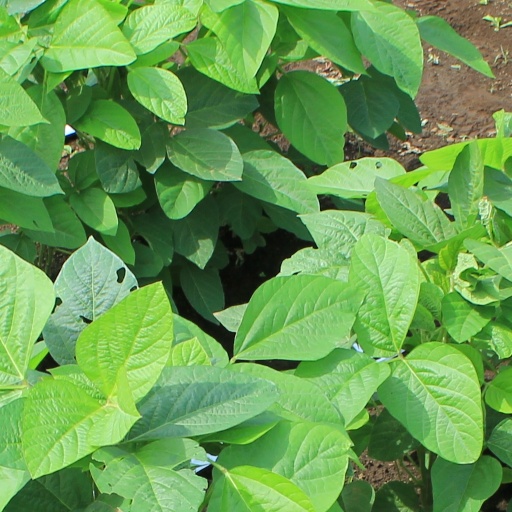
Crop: soybean